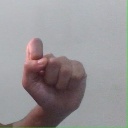
अक्षर: घ